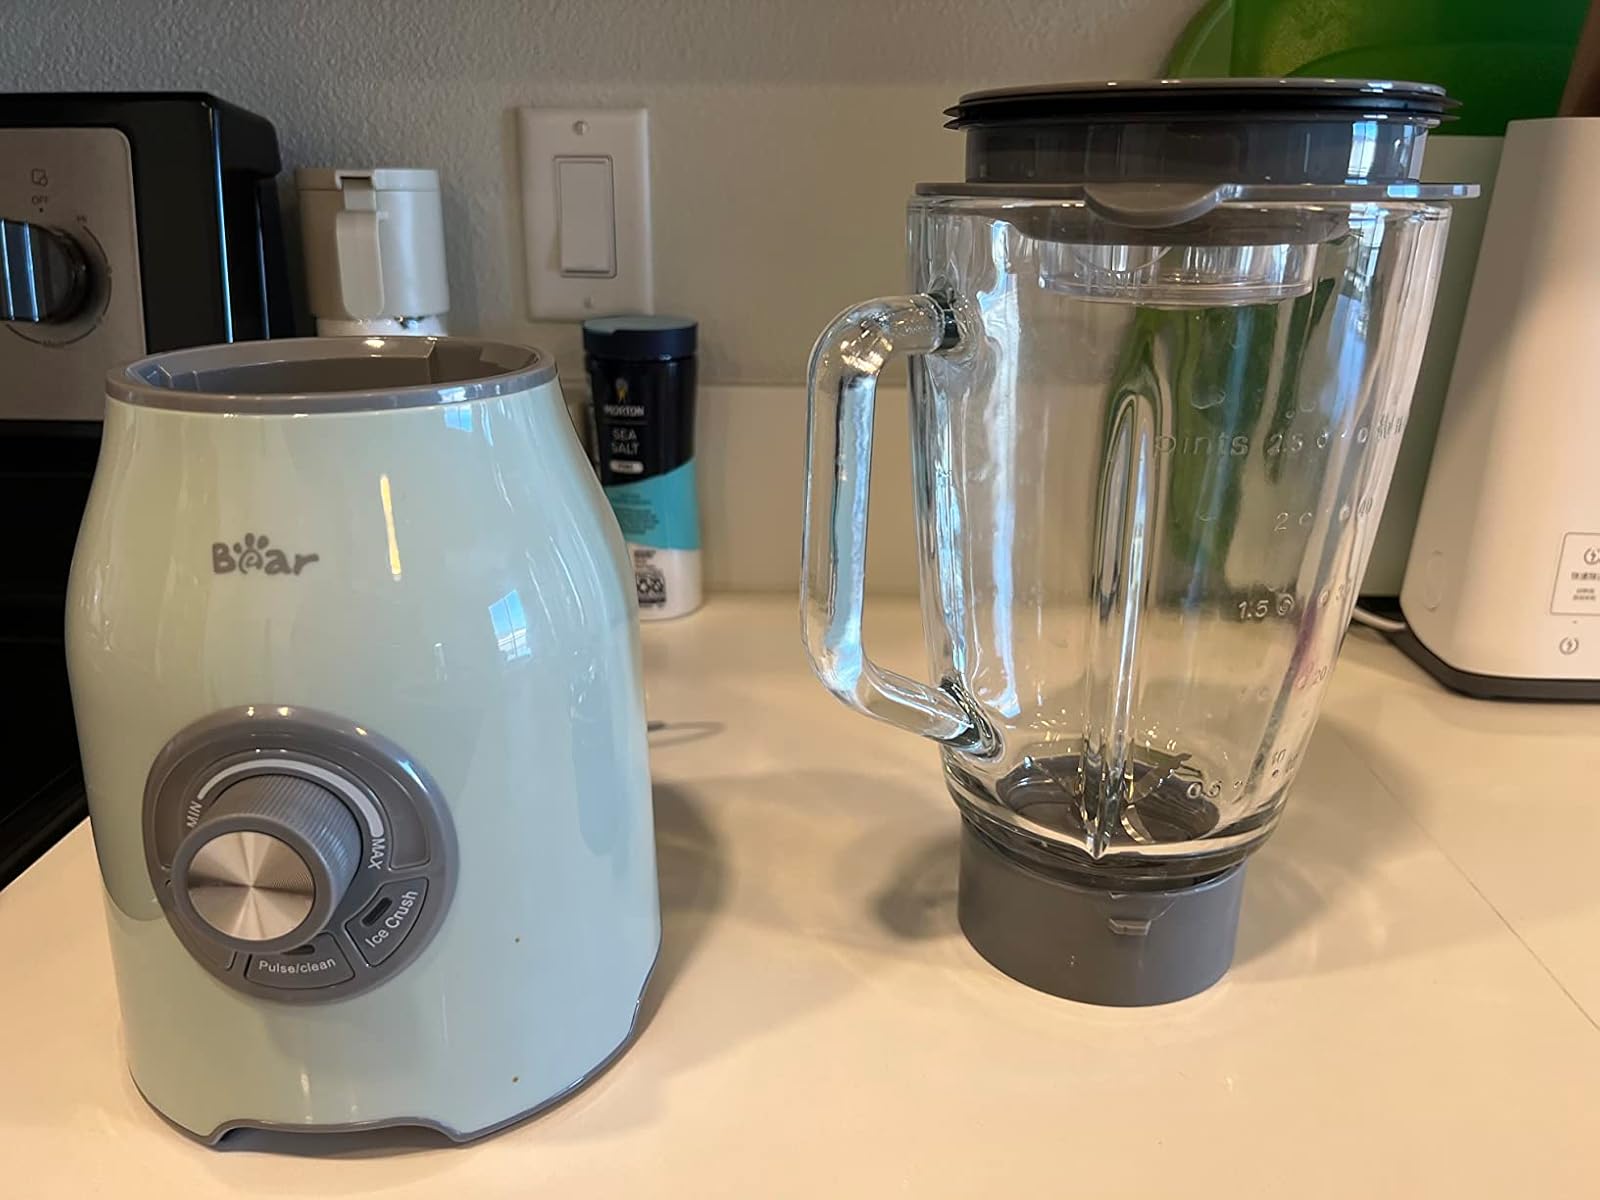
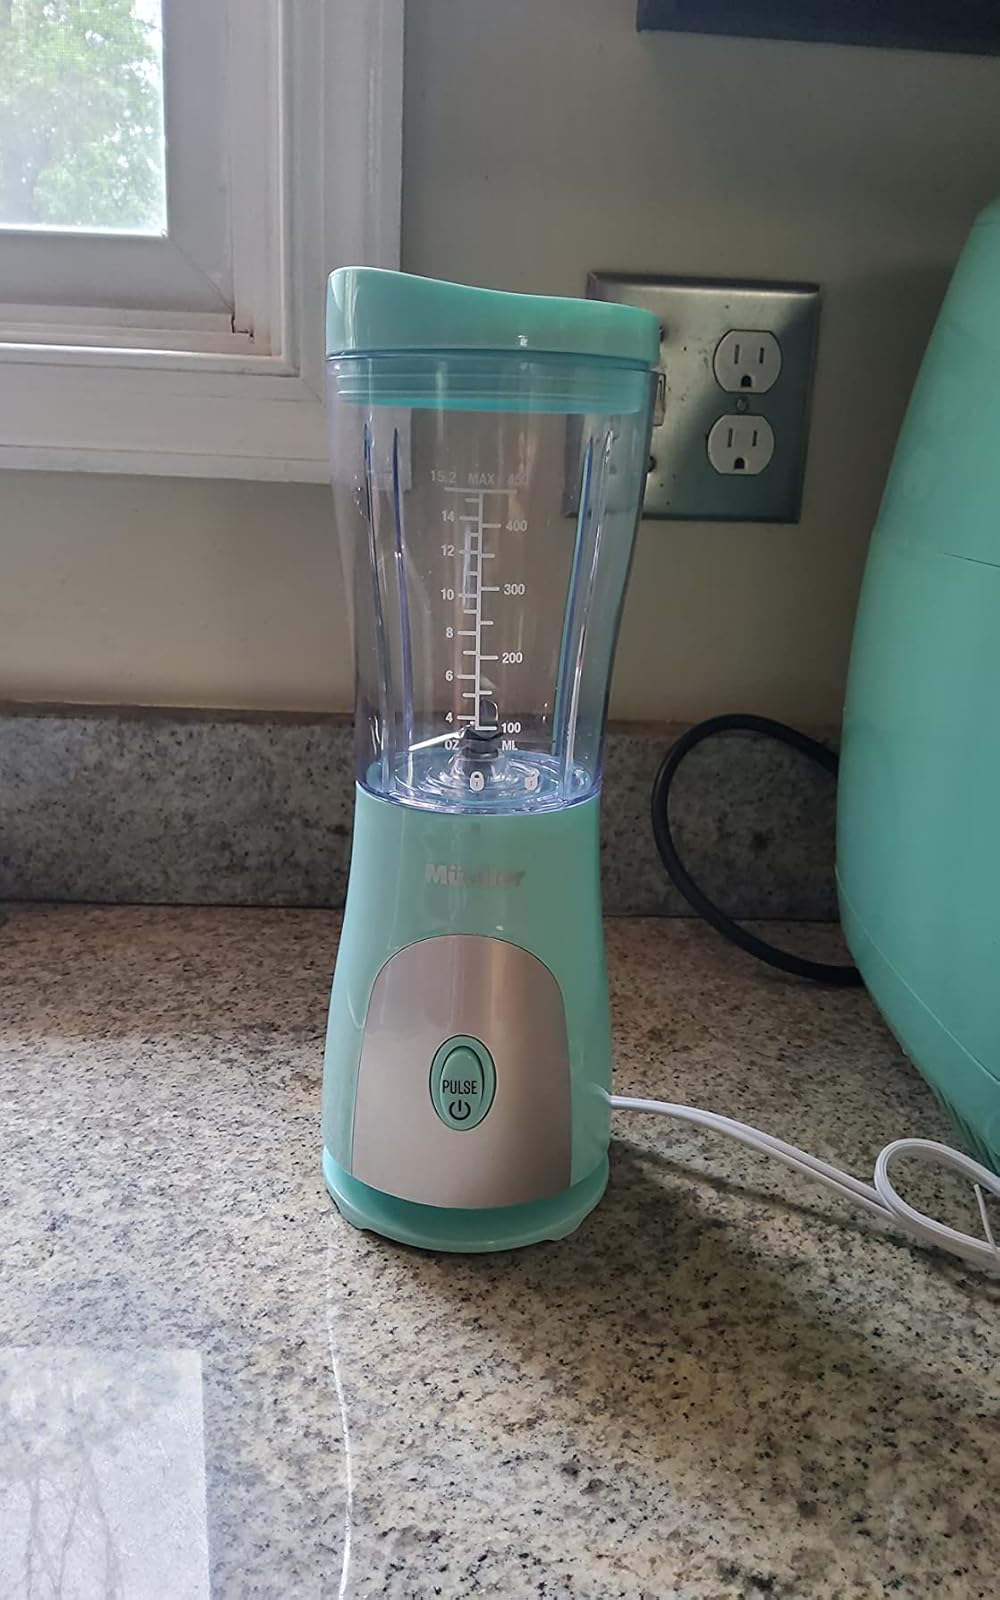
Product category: items_blender
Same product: no